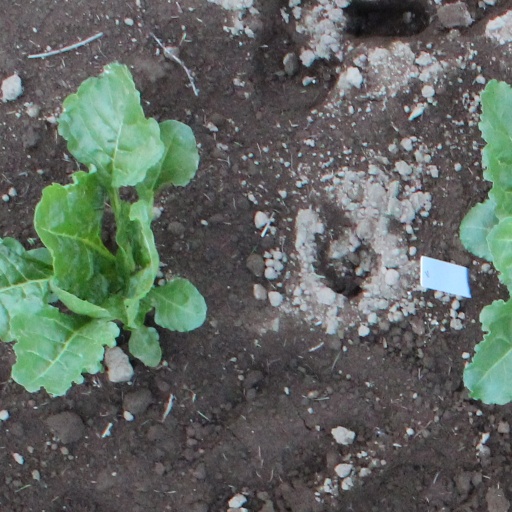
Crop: sugar beet